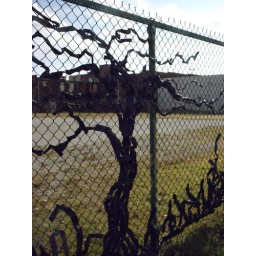
The tree &amp;amp; grass art on this fence is made from bike tire inner tube....I Luv the art in this city....HFF!!